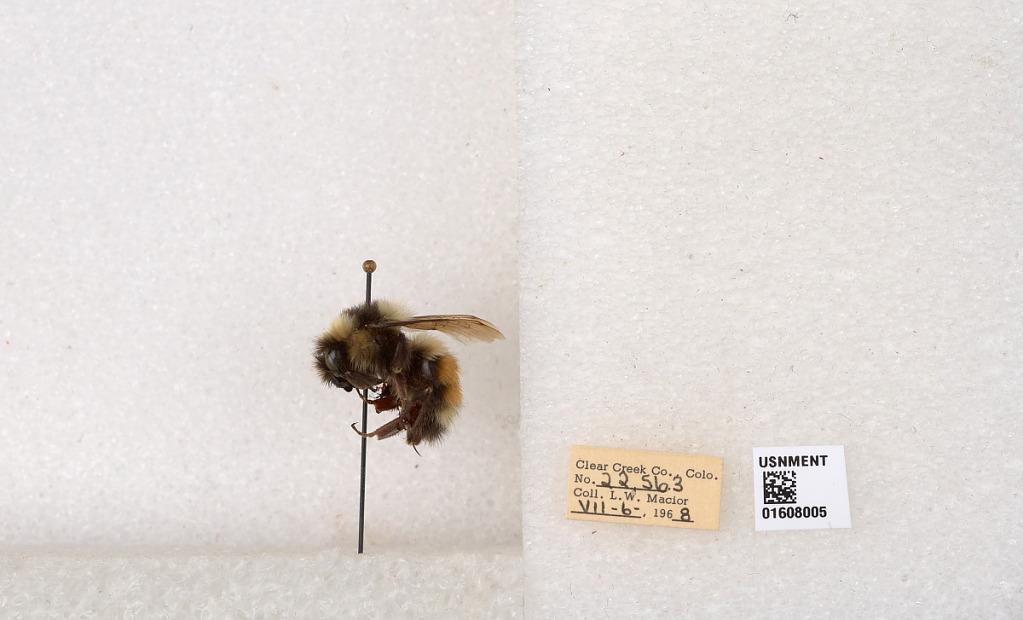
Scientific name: Bombus (Pyrobombus) sylvicola Kirby
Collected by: L. Macior
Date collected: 1968-7-6
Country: United States
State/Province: Colorado
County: Clear Creek
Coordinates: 39.6891, -105.644